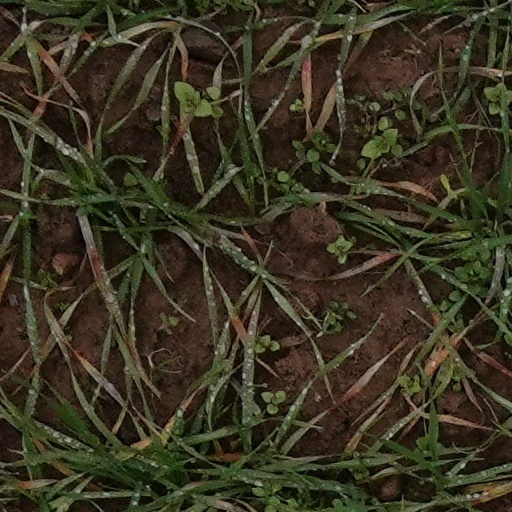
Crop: wheat